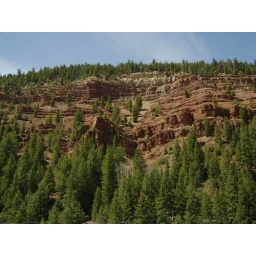
red rock near telluride(3)